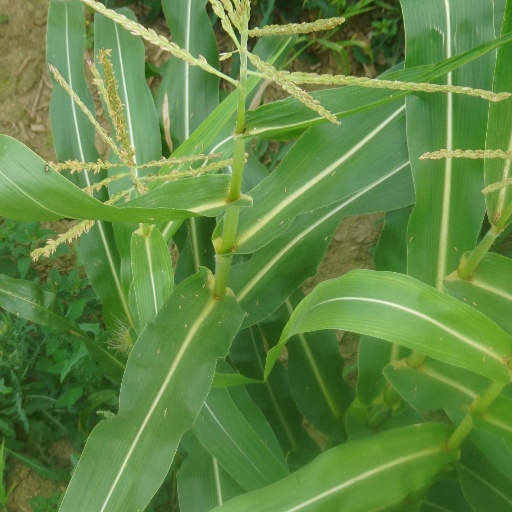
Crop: maize; corn